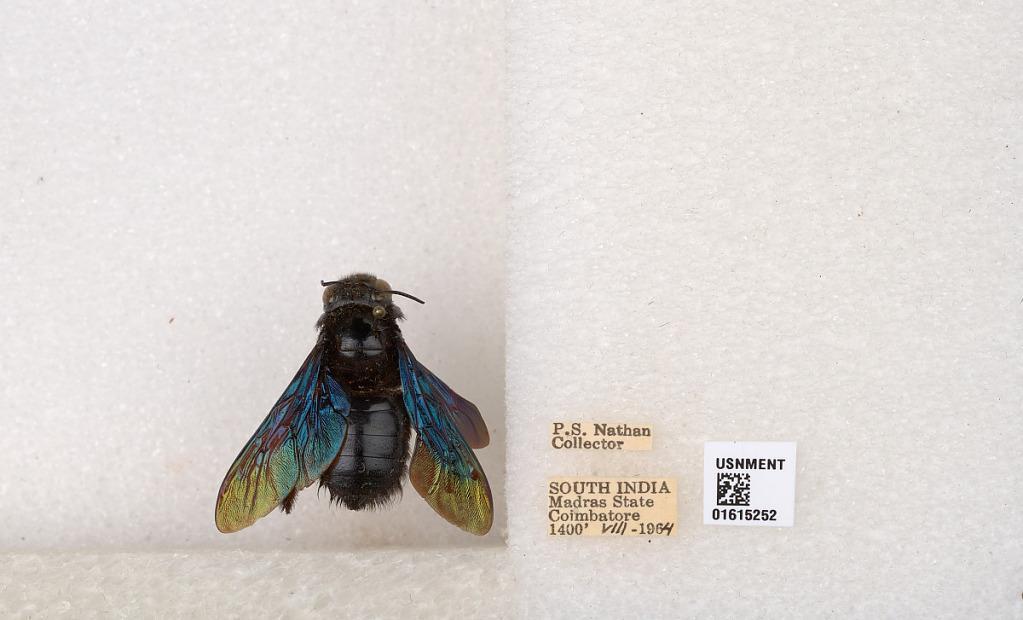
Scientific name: Xylocopa (Biluna) auripennis auripennis Lepeletier
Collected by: P. Nathan
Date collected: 1964-8-1
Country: India
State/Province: Tamil Nadu
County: Coimbatore
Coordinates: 10.9955, 76.9034